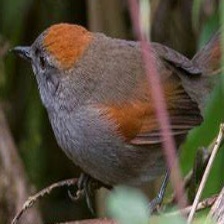
Species: AZARAS SPINETAIL
Scientific name: SYNALLAXIS AZARAE